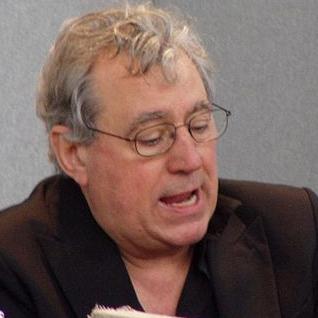
Age: 64